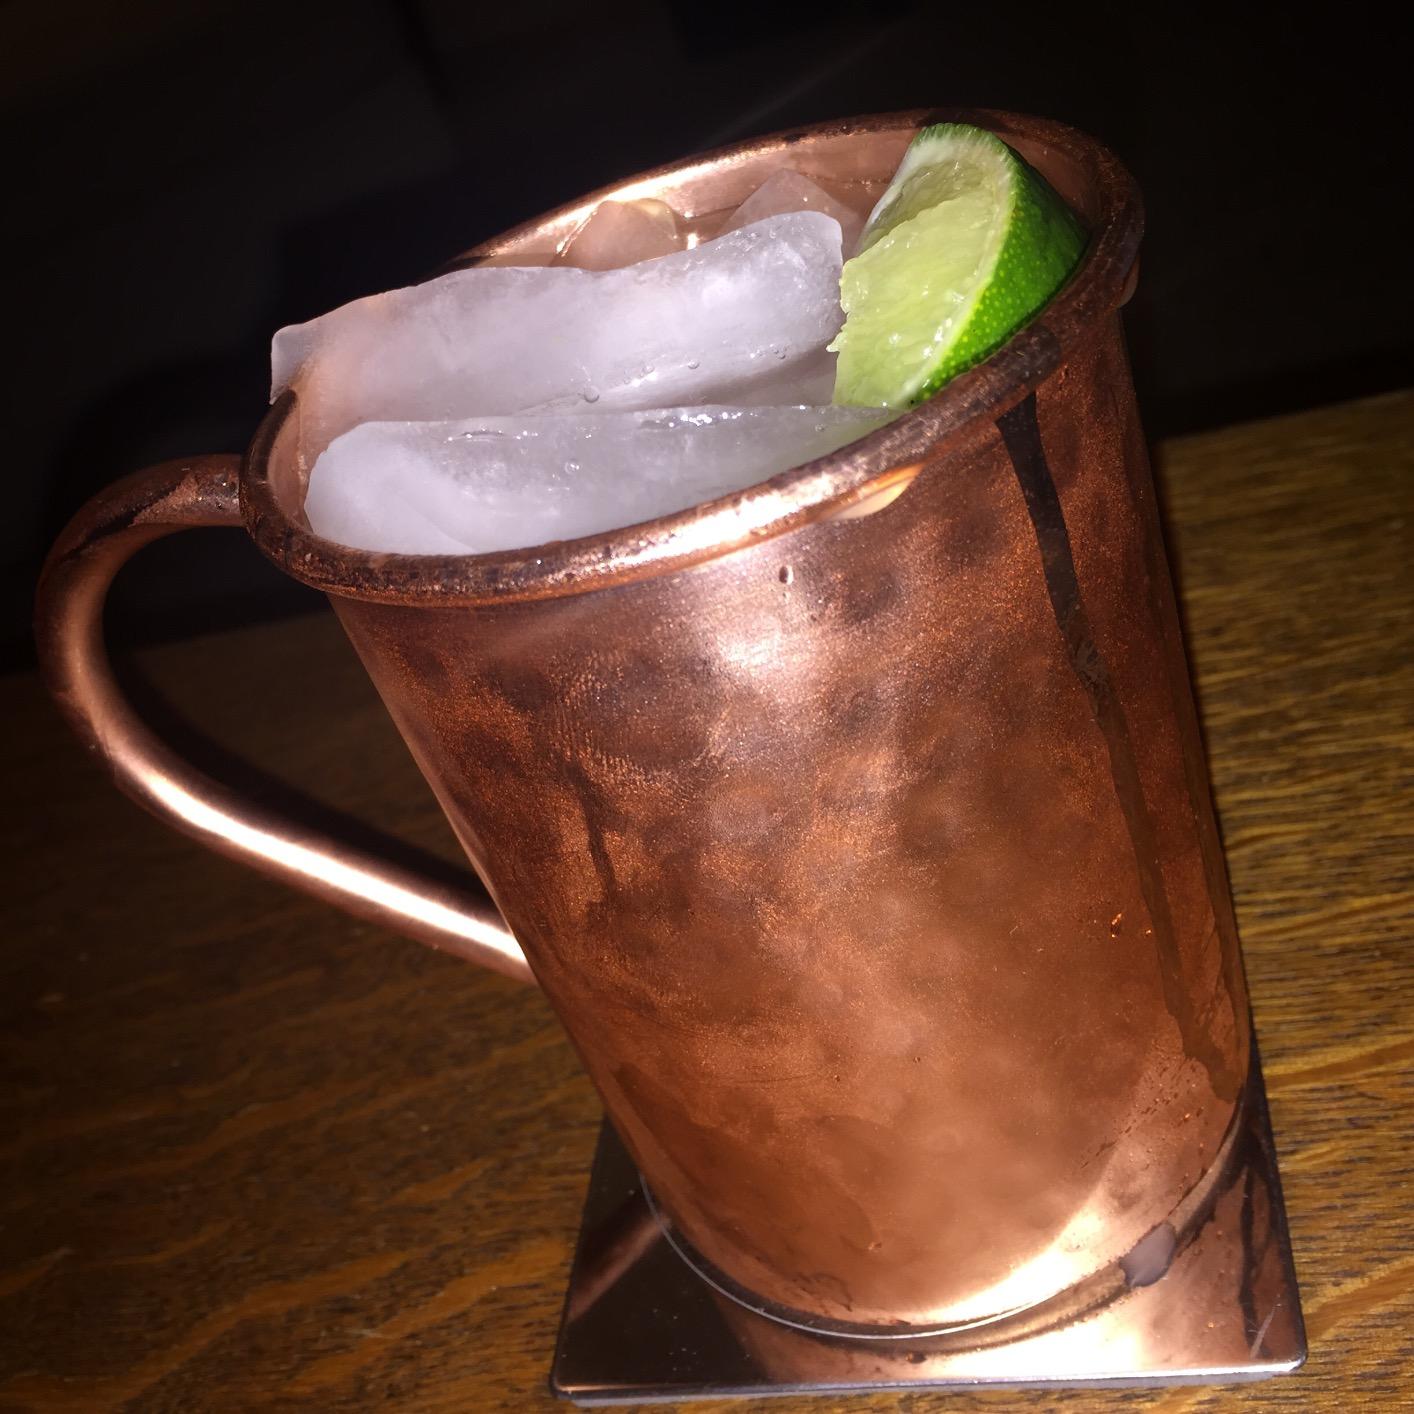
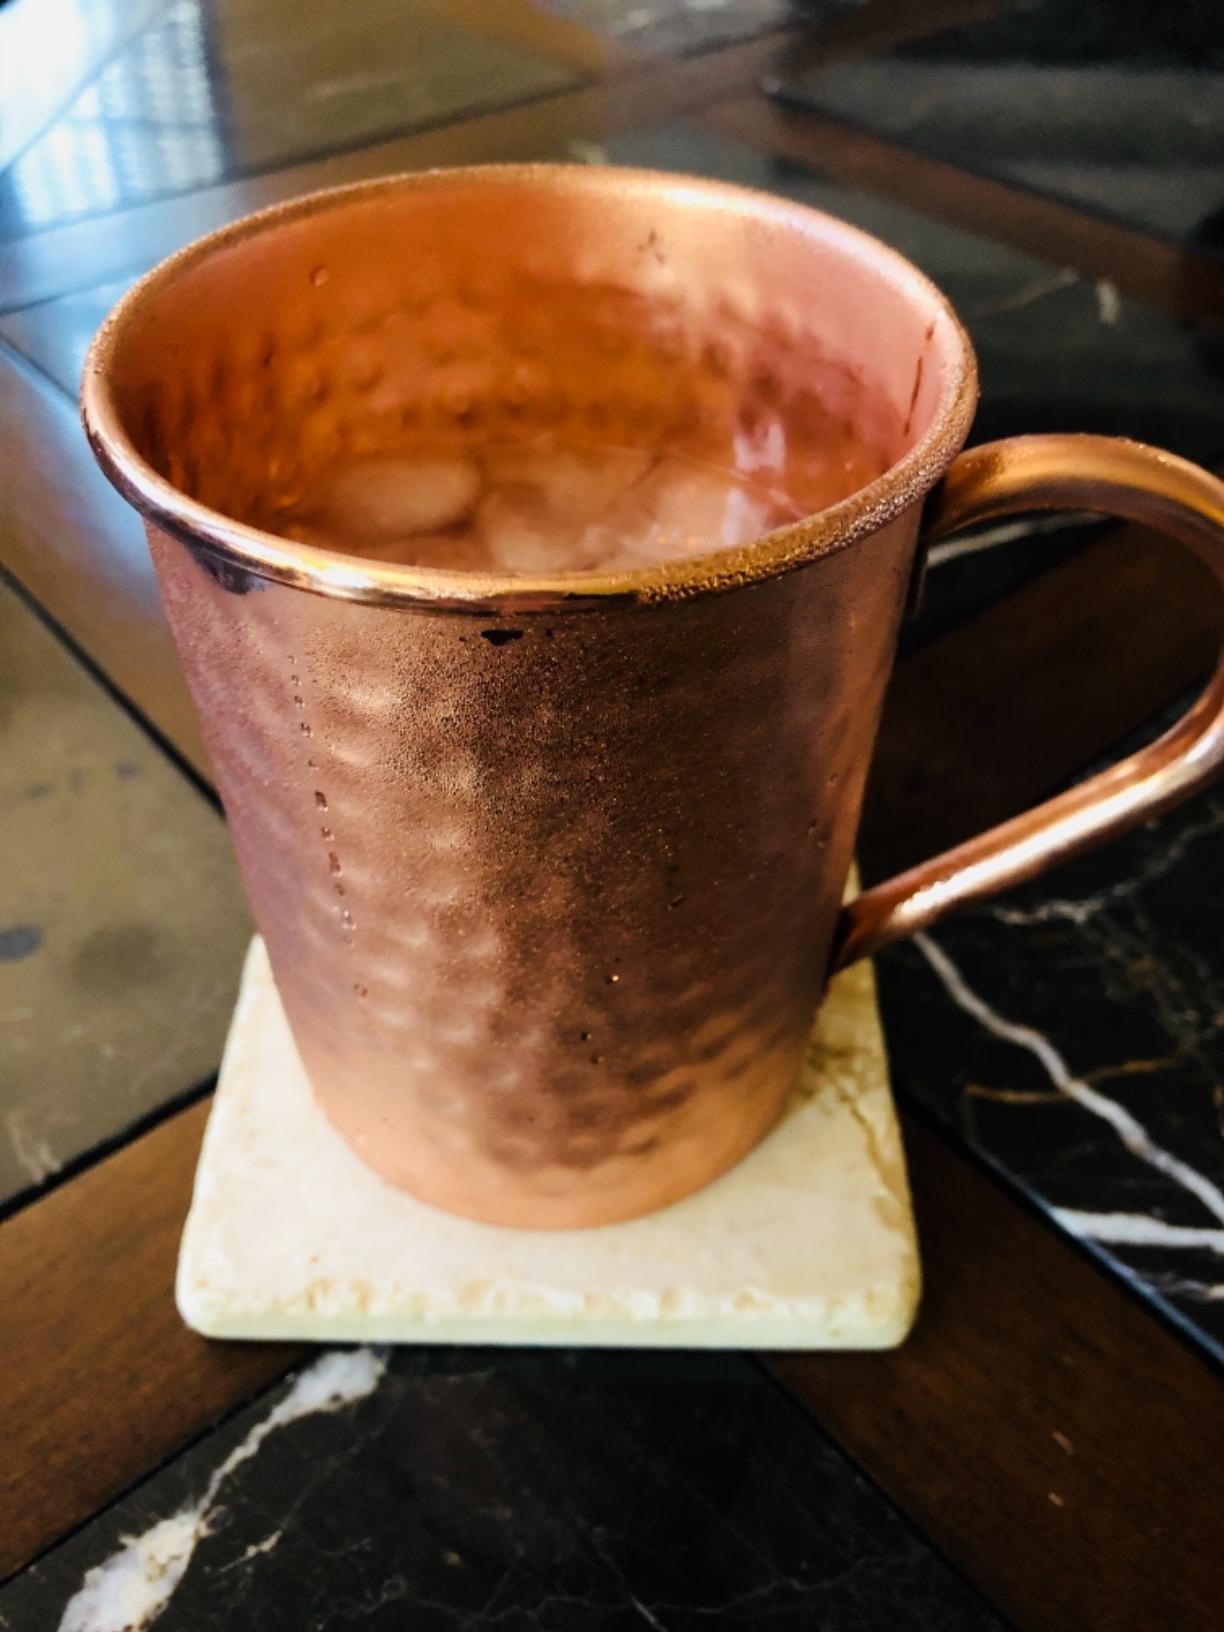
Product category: items_mug
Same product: yes